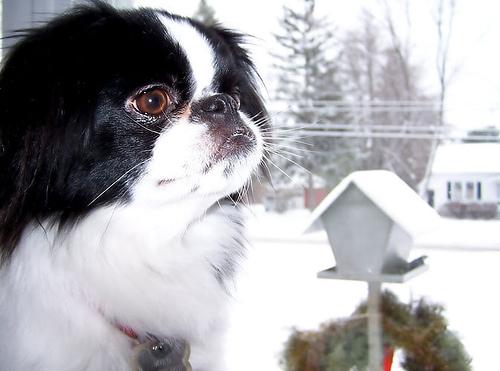
Breed: japanese chin